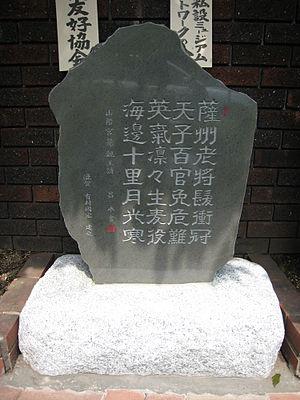
L'incident de Namamugi, ou incident de Kanagawa ou, plus anciennement, affaire Richardson est une attaque de samouraïs sur des ressortissants britanniques le 14 septembre 1862 qui entraîne le bombardement de Kagoshima en 1863. En japonais, ce bombardement est décrit comme une guerre entre le Royaume-Uni et le domaine de Satsuma, ou 薩英戦争.